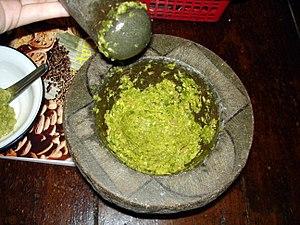
Une pâte de curry est une pâte utilisée comme base dans la préparation de certains currys. Elle ne contient pas nécessairement le mélange d'épices nommé curry.